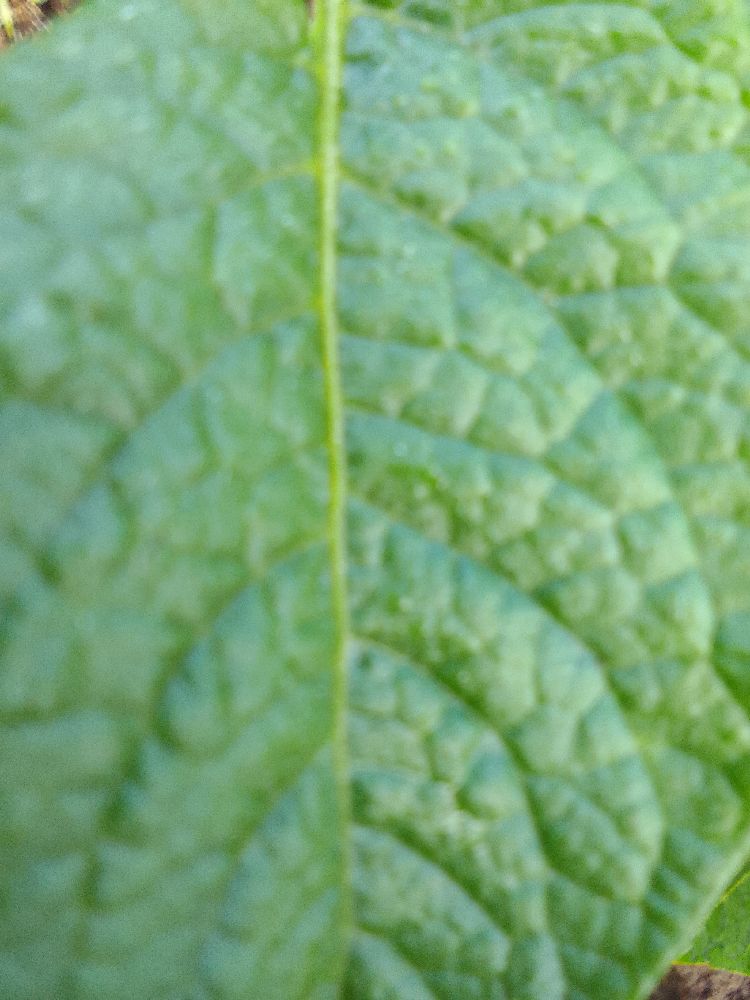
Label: Healthy